Industria Aeronautică Română

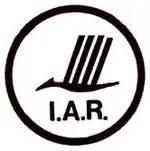
Old IAR logo

To ensure that the Royal Romanian Air Force (the "Aeronautica Regală Română", or "ARR") would be supplied with aircraft without reliance on foreign producers, the Romanian government subsidized the creation of three major aircraft manufacturers in the interbellum period. The first was Societatea pentru Exploatări Tehnice (SET) which was founded in Bucharest in 1923. Next came IAR, which was formed in Brașov since 1925. Finally there was Întreprinderea de Construcții Aeronautice Românești (ICAR), which was created in Bucharest in 1932, and operated a factory in Brașov known as "ICA-Brașov" ("Întreprinderea de Construcții Aeronautice - Brașov").